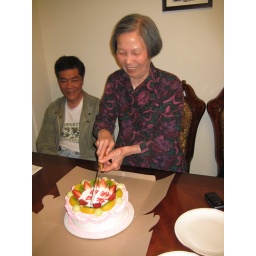
My grandmother cutting her birthday cake at my Uncle's house in Portland with my oldest uncle in the background.